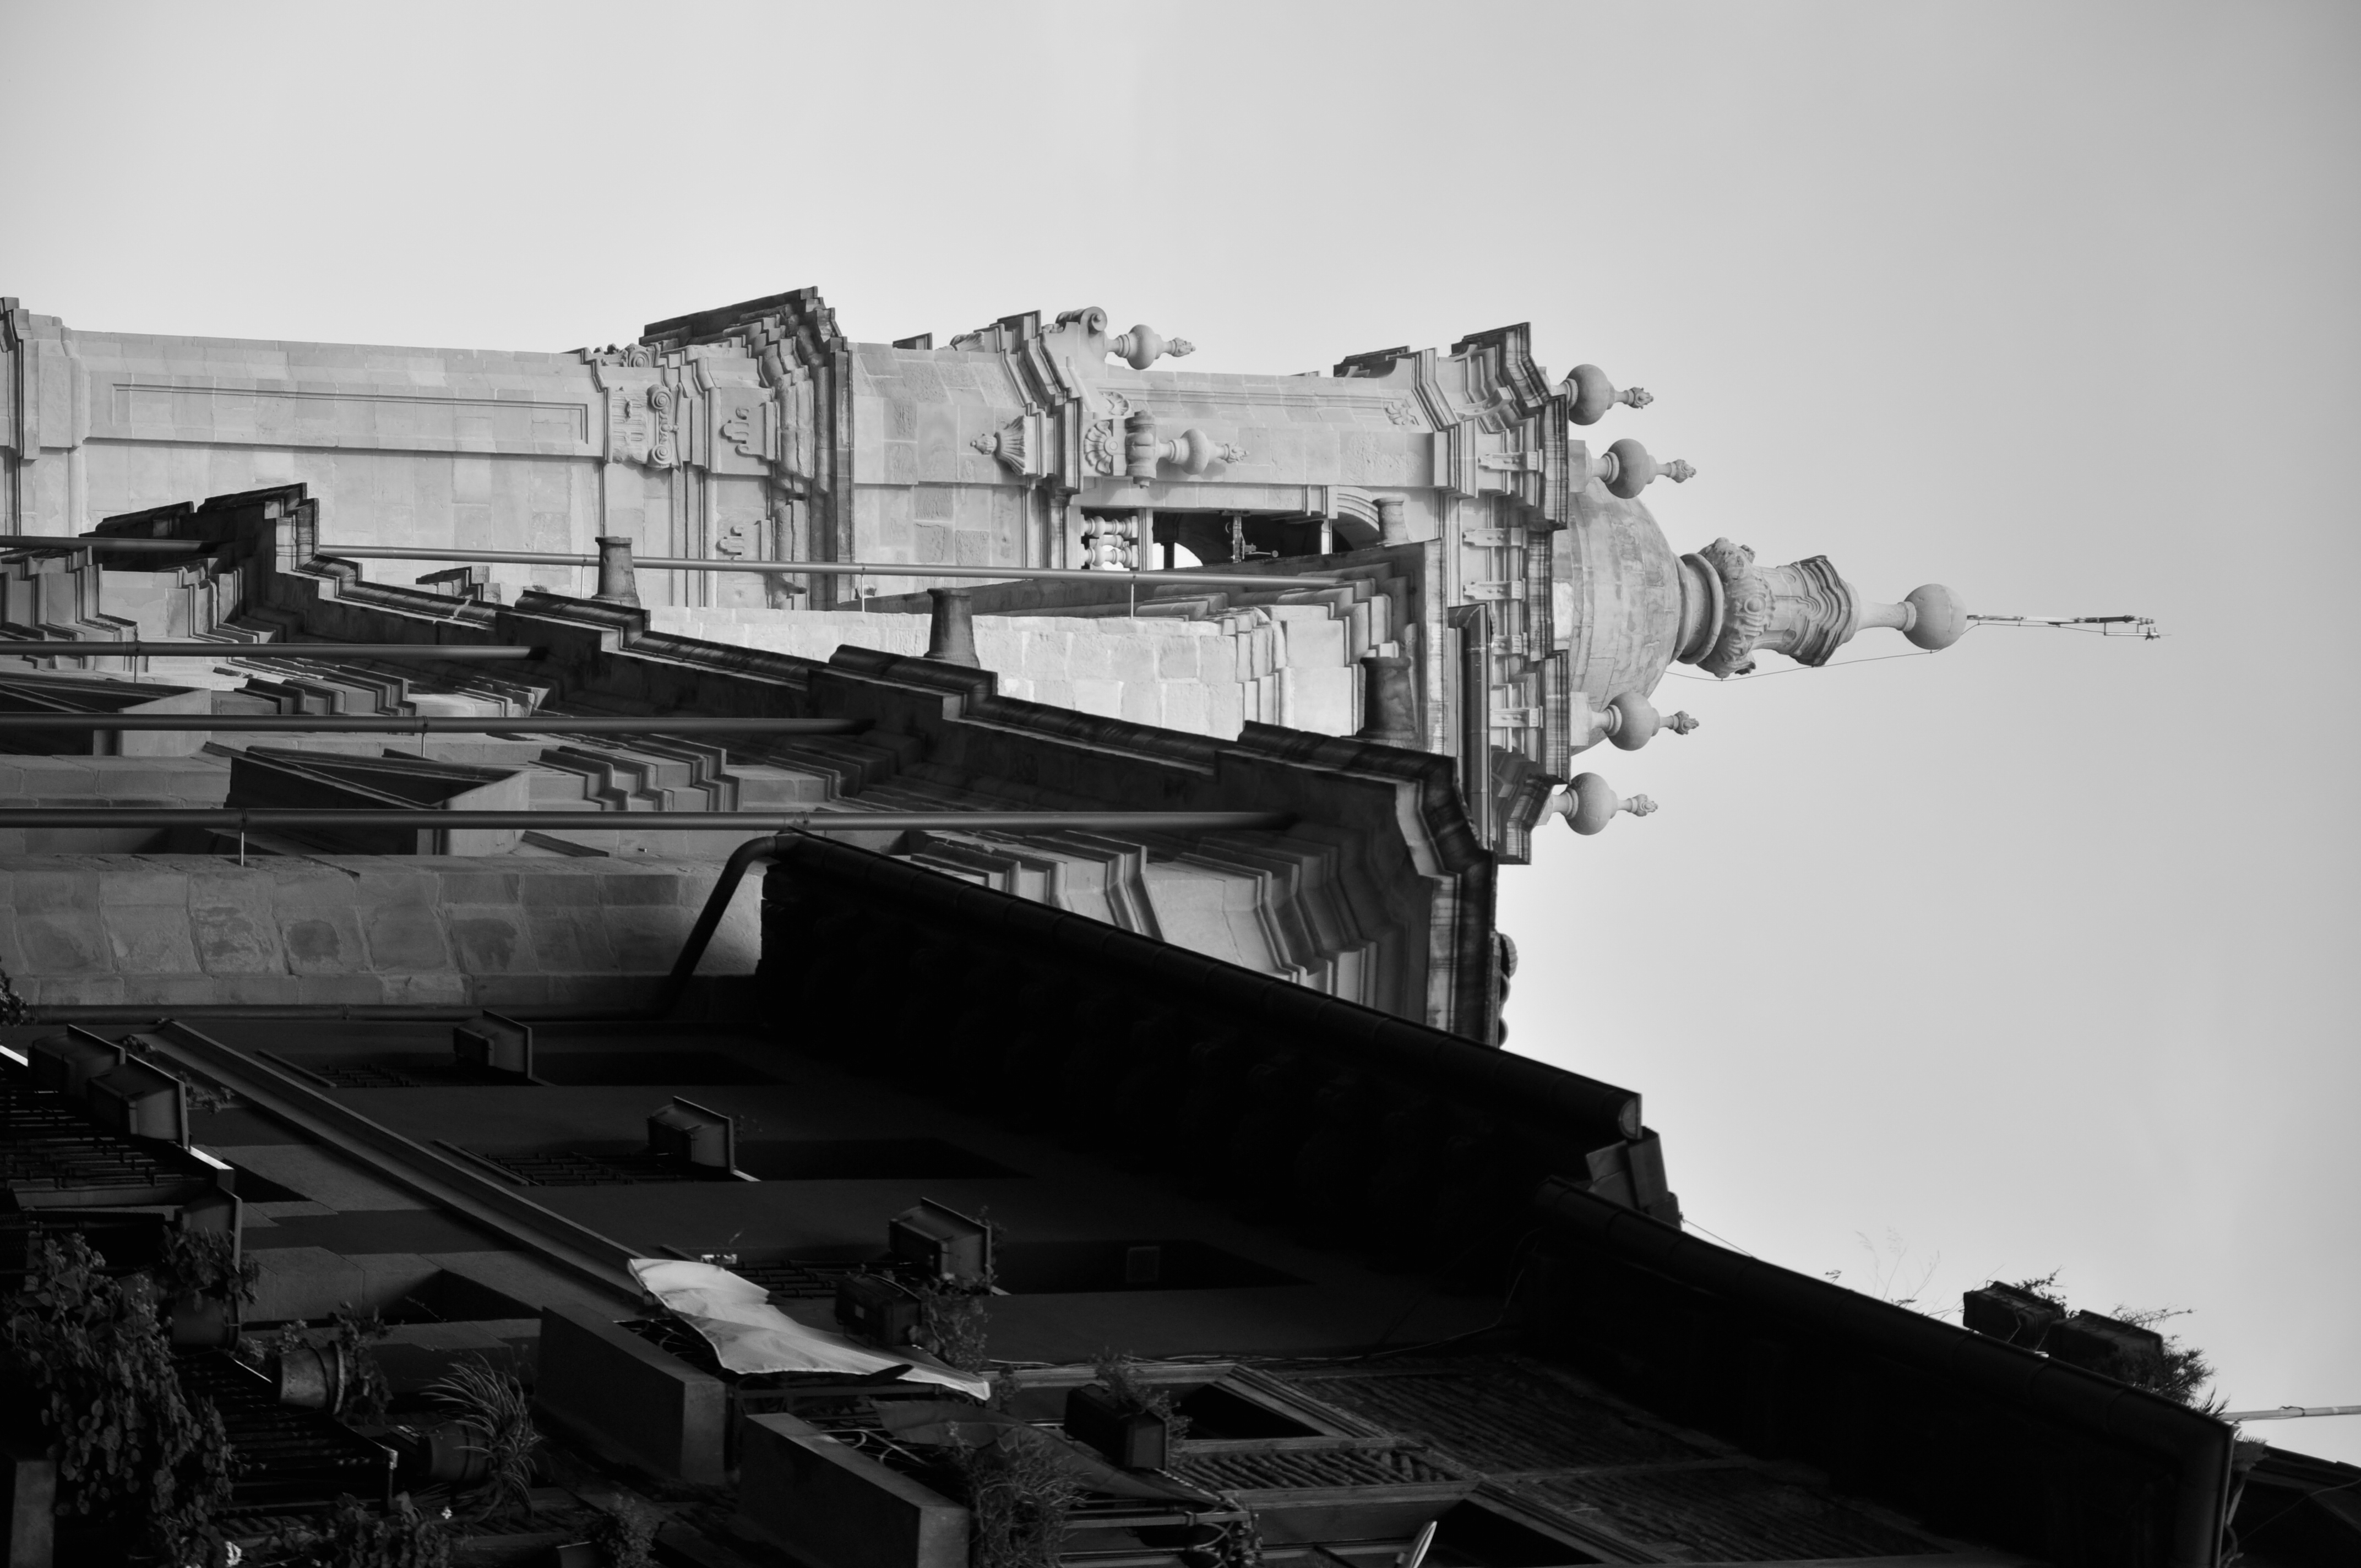
natural, white, black, black and white, monochrome, sky, monochrome photography, architecture, urban area, photography, roof, city, stock photography, vehicle, style, building, metal